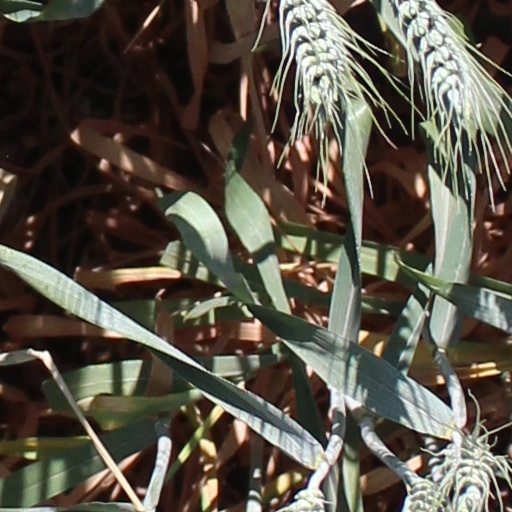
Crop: wheat